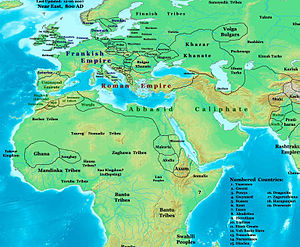
Asturien / Historie
Middelhavsområdet i år 800 med Asturien nabolandene.
Asturien er en selvstyrende enhed i det nordvestlige Spanien.